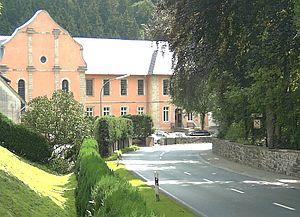
L'abbaye de Bredelar est une ancienne abbaye cistercienne à Marsberg, dans le Land de Rhénanie-du-Nord-Westphalie, dans l'archidiocèse de Paderborn.
Cet article liste les abbayes cisterciennes actives ou ayant existé sur le territoire allemand actuel. Il s'agit des abbayes de religieux appartenant à l'ordre cistercien.